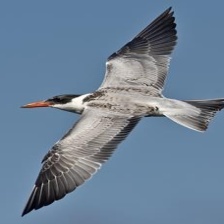
Species: CASPIAN TERN
Scientific name: HYDROPROGNE CASPIA